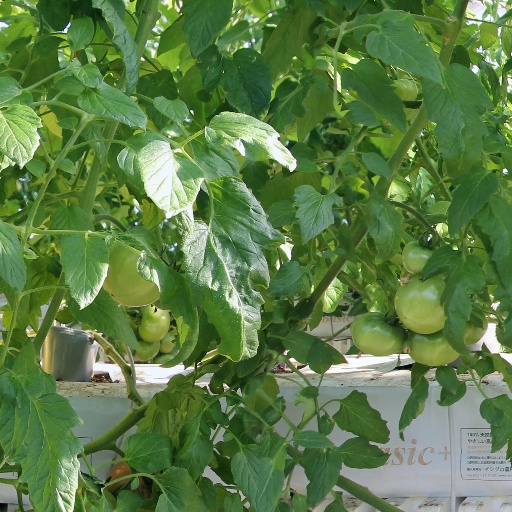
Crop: tomato